Carbon dioxide

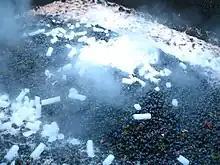
Dry ice used to preserve grapes after harvest

Carbon dioxide is a food additive used as a propellant and acidity regulator in the food industry. It is approved for usage in the EU (listed as E number E290), US, Australia and New Zealand (listed by its INS number 290).